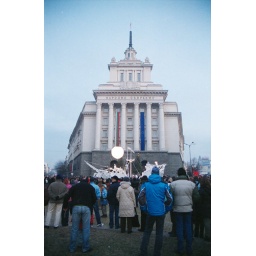
Compagnie Malabar's magical ship in front of the new parliament building (former communist party building) in Sofia, Bulgaria on 1/1/07